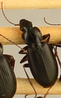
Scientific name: Calathus advena
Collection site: Rocky Mountains NEON (RMNP), plot RMNP_014